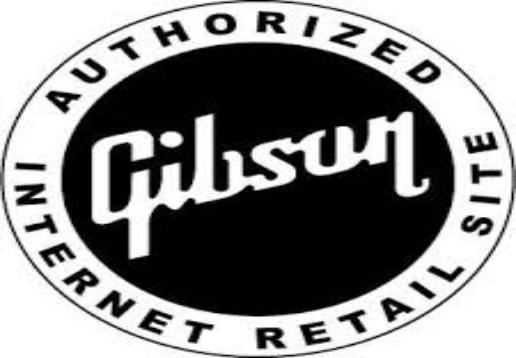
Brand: Gibson
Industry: Clothes